Red Horse Racing

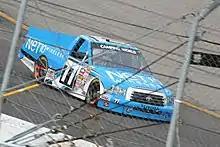
Germán Quiroga in 2013.

For 2013, 3-time NASCAR Toyota Series champion Germán Quiroga would replace Bodine in the renumbered 77 truck, with Net10 Wireless sponsoring 12 races. OtterBox would sign on as a nine race sponsor in June. In July, Quiroga became the first Mexican-born driver to win a pole in a NASCAR national series race, breaking the Truck Series qualifying record at Iowa Speedway. Quiroga earned two third-place finishes and six total top tens to finish 13th in points.